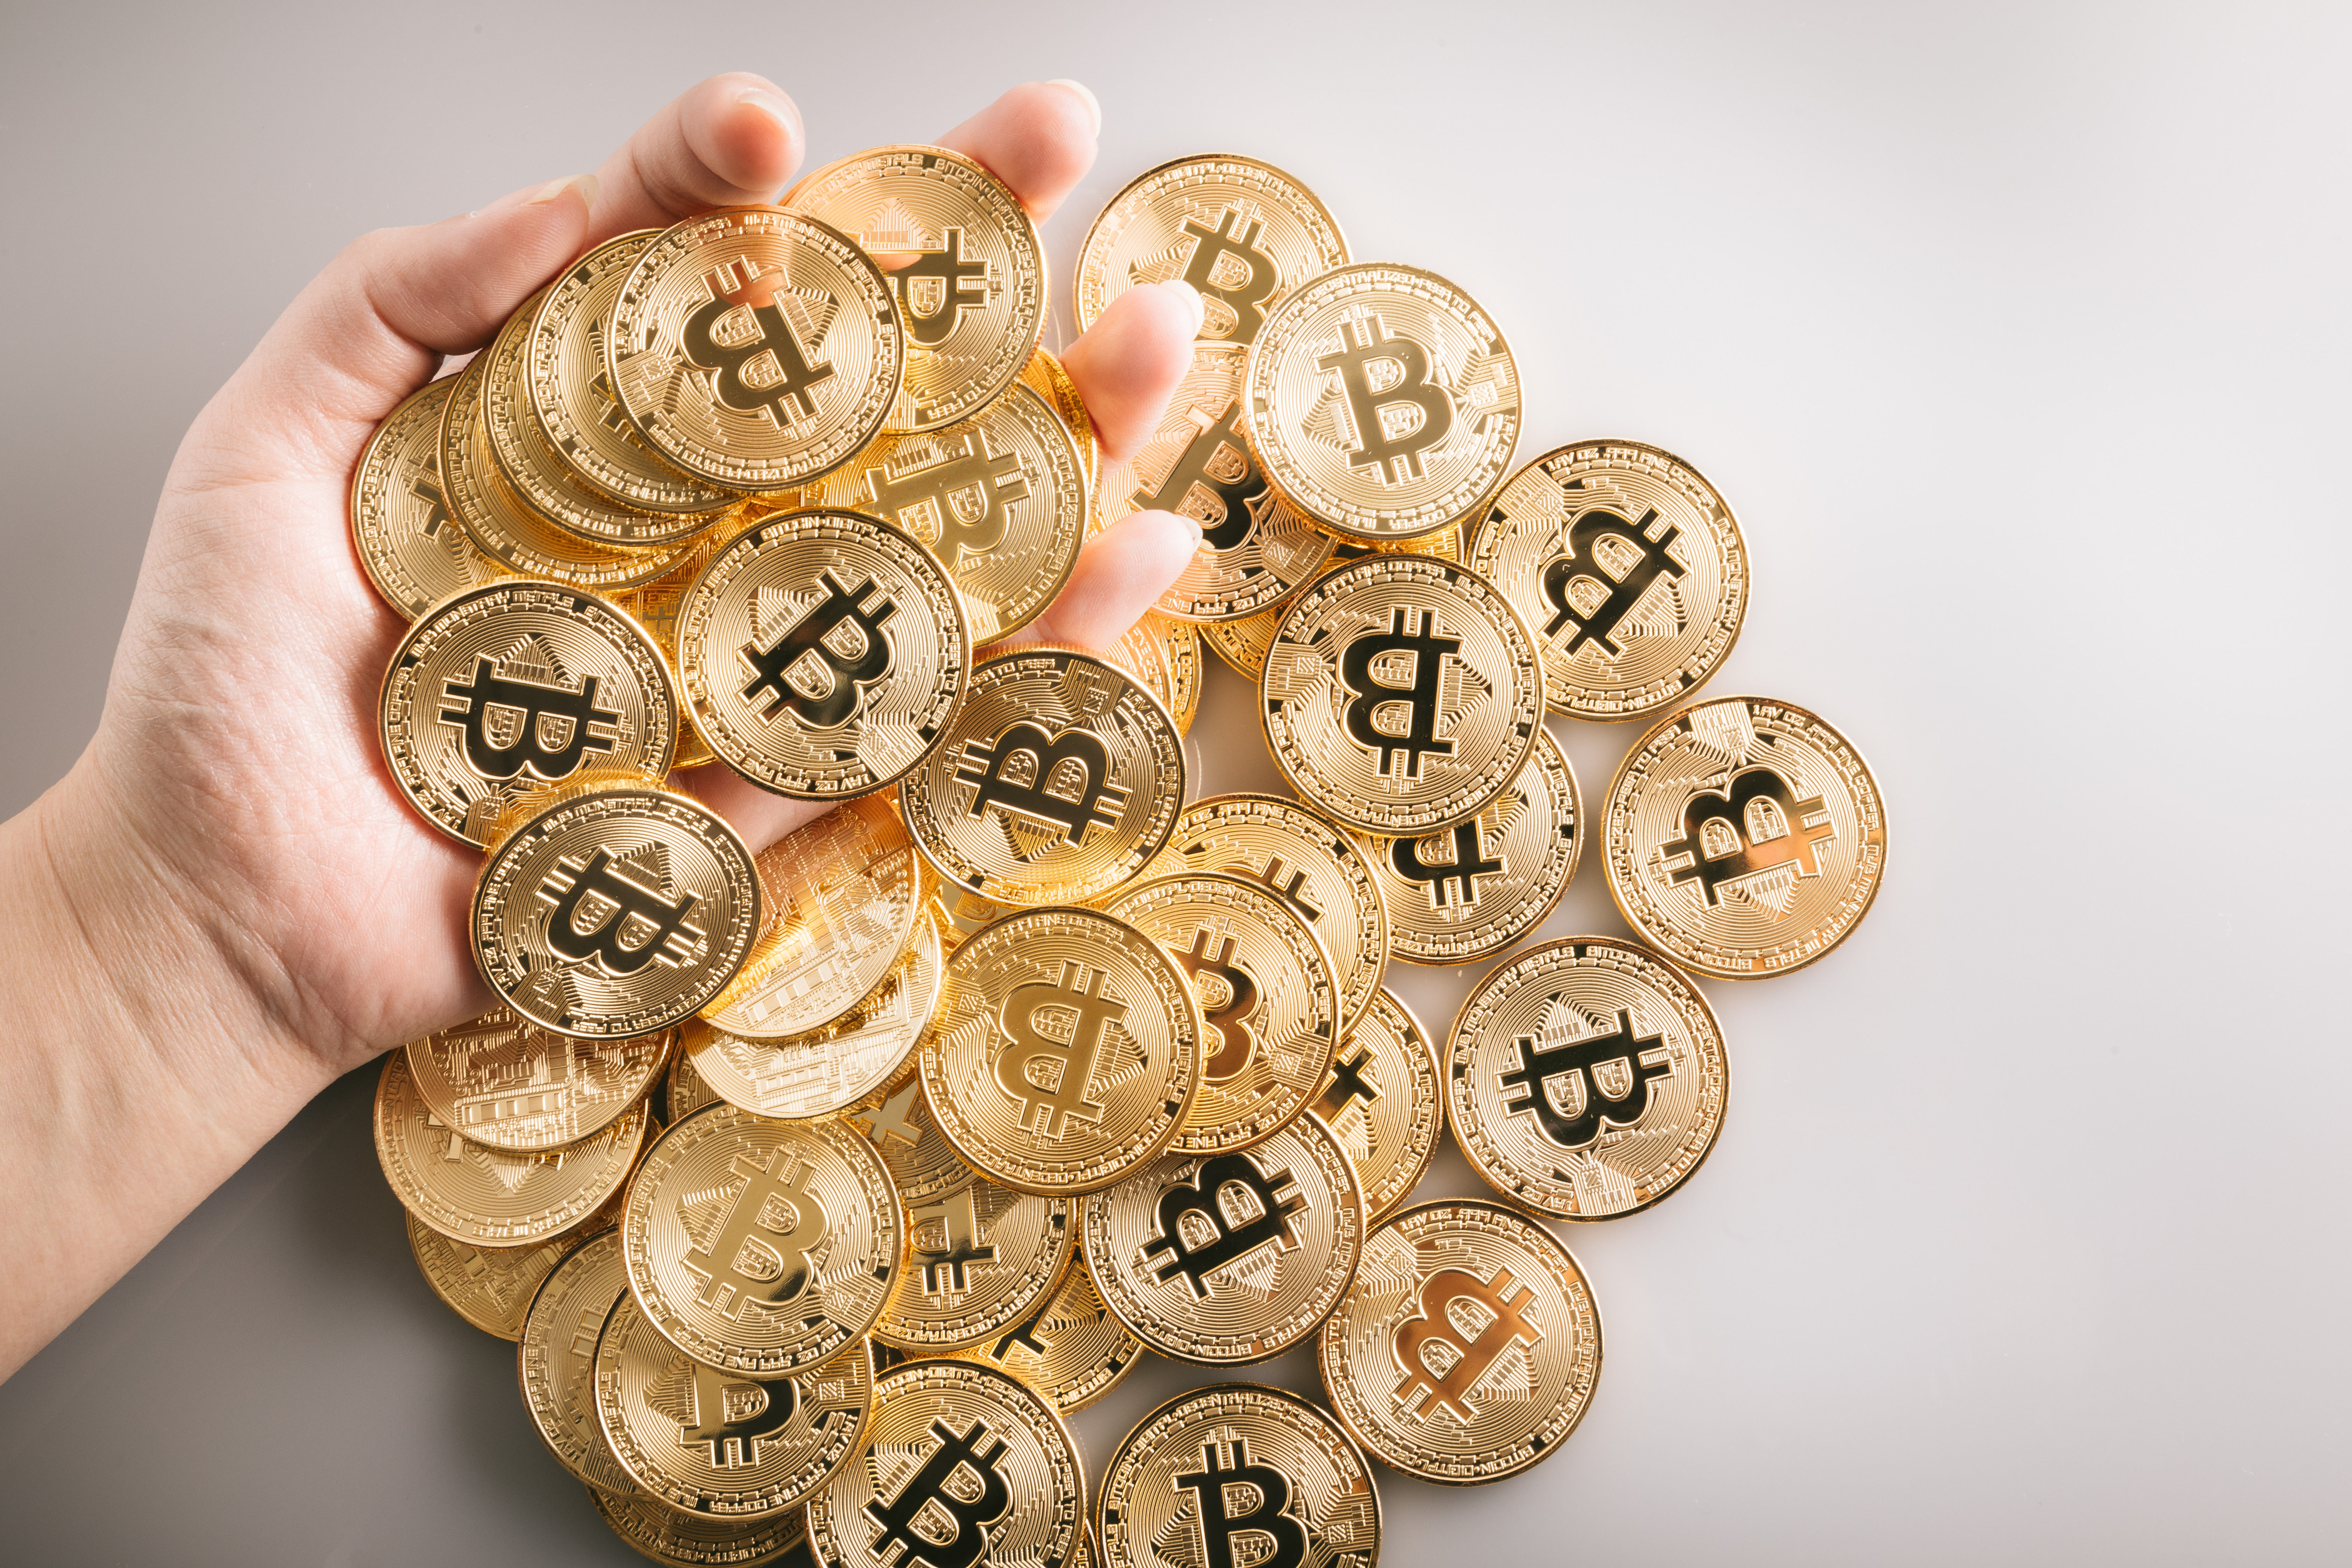
bitcoin, button, wood